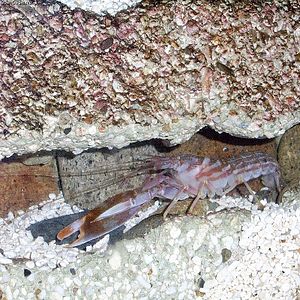
Knipserejer
Alpheus sp.
Alpheus sp.
Knipserejer og pistolrejer er rejearter i familien Alpheidae.